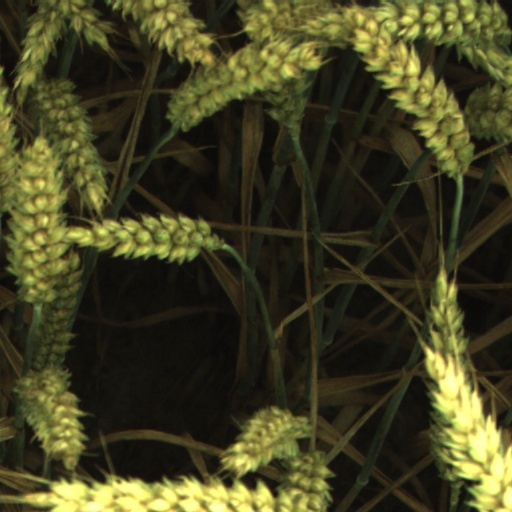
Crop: wheat